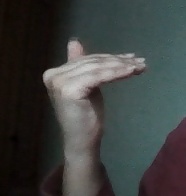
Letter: khaa